Travis Zajac

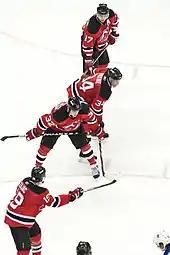
Zajac (foreground) instructing his teammates prior to a face-off, April 2011

On April 24, 2012, Zajac scored his second career overtime goal against the Florida Panthers in Game 6 of the Eastern Conference Quarterfinals, to force a Game 7, which the Devils also won in double Overtime.